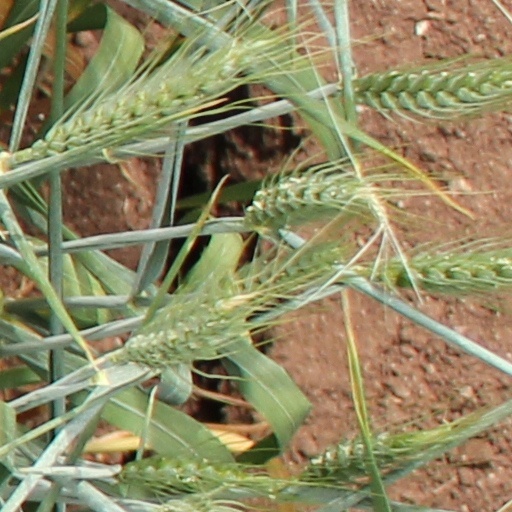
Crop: wheat